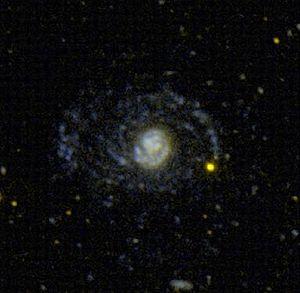
Voici une liste de galaxies spirales notables, classée en fonction de leur nom, de la constellation hôte, de la magnitude apparente et de la classification morphologique des galaxies.